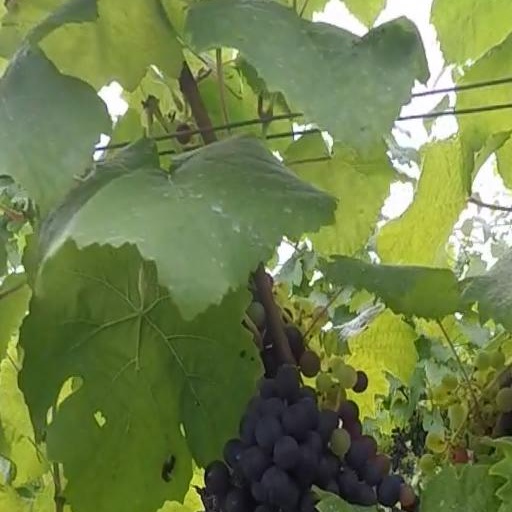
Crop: grape